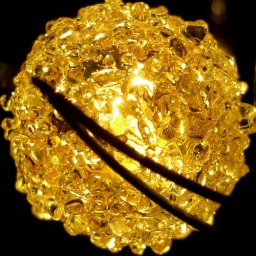
That's a couple of pine tree needles in front of it